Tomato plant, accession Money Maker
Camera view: horizontal (90 deg, fisheye); turntable rotation: 120 degrees
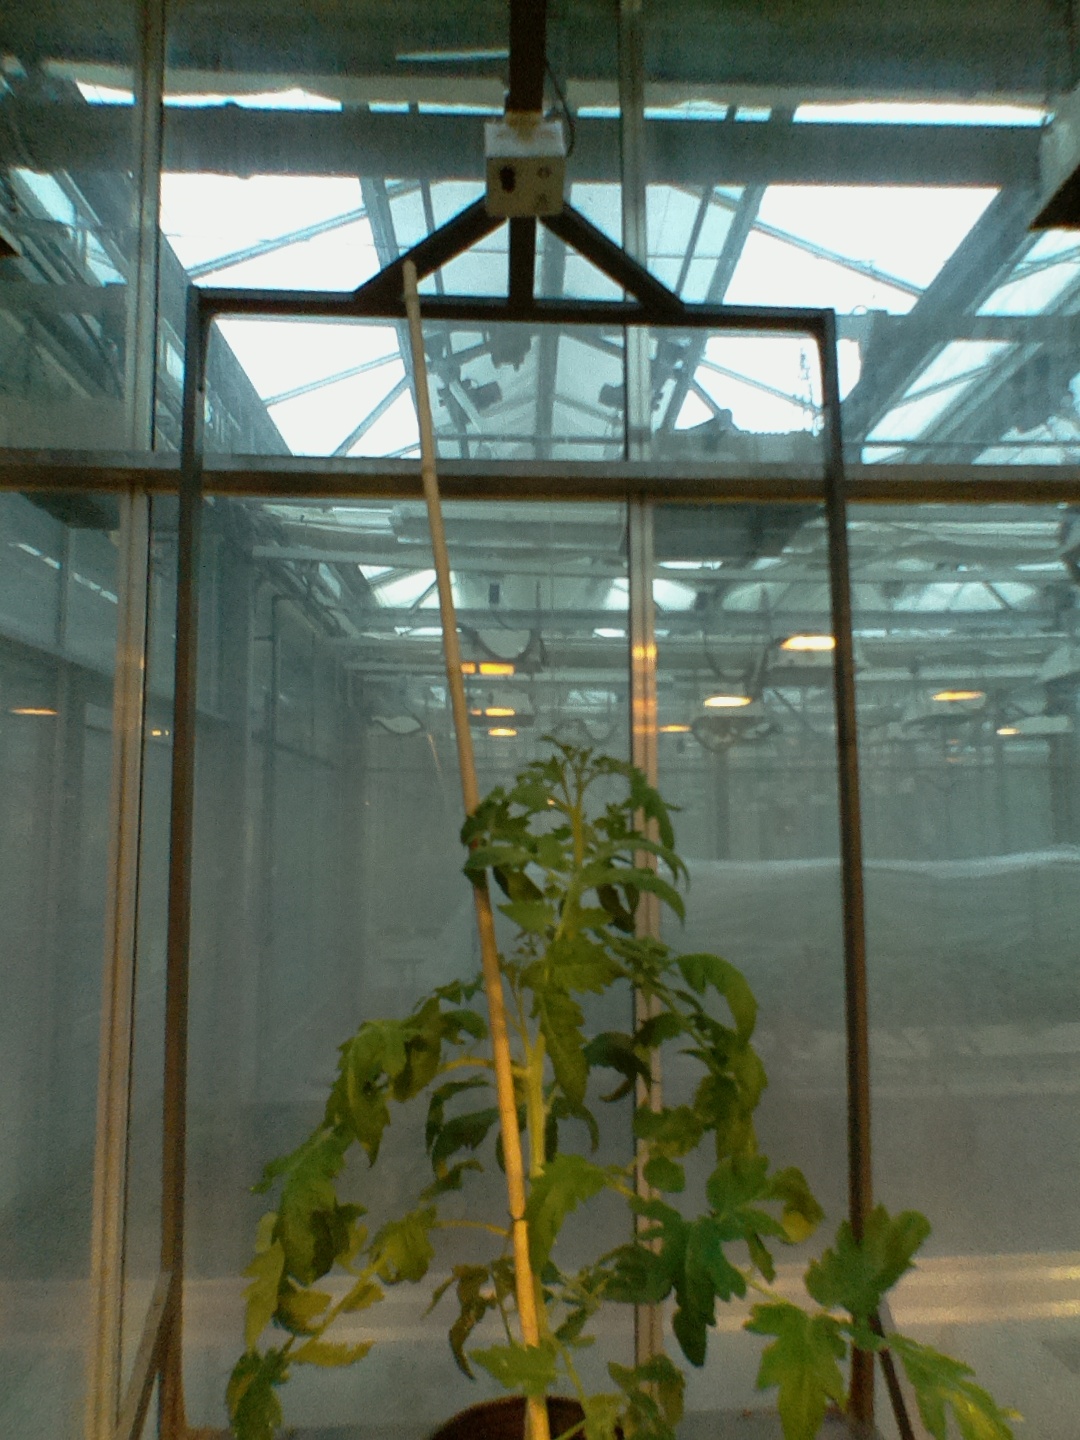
BBCH growth stage 60: First flowers open